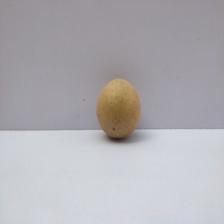
Size: Medium